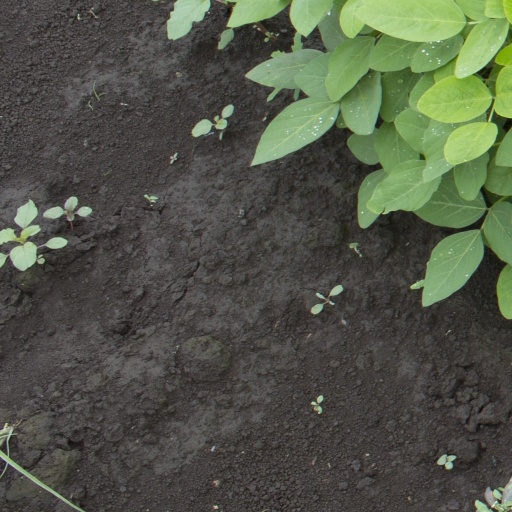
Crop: soybean